Ennamma Kannu

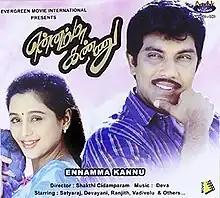
VCD cover

Ennamma Kannu is a 2000 Indian Tamil-language film, written and directed by Sakthi Chidambaram. The film stars Sathyaraj and Devayani, with Ranjith and Vadivelu in key roles. It was released on 16 June 2000. The name of the film was inspired by a song from "Mr. Bharath" (1986), which also starred Sathyaraj. The film was remade in Telugu as "Ramma Chilakamma" in 2001.